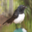
Label: bird